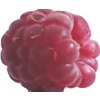
Label: raspberry